Khaki

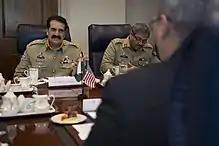
Pakistan army General wearing khaki uniform

Khaki was first worn as a uniform in the Corps of Guides that was raised in December 1846 by Henry Lawrence (1806–1857), agent to the Governor-General for the North-West Frontier and stationed in Lahore. Initially the border troops were dressed in their native costume, which consisted of a smock and white pajama trousers made of a coarse home-spun cotton, and a cotton turban, supplemented by a leather or padded cotton jacket for cold weather. In 1848, a khaki uniform was introduced. Subsequently, all regiments serving in the region, whether British or Indian, had adopted khaki uniforms for active service and summer dress. The original khaki fabric was a closely twilled cloth of linen or cotton. For example, European artillery regiments serving in Madras Presidency discontinued white summer clothing and adopted "khakee" (sic), on 26 June 1858.